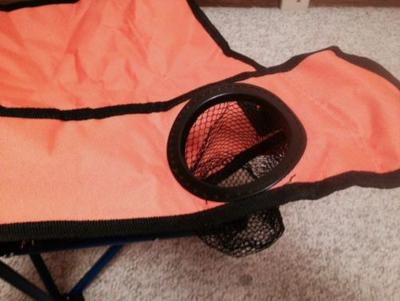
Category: chair